Li Hang (snooker player)

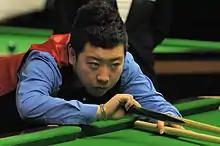
Li Hang at 2014 German Masters

Li beat Mark Joyce in his opening match of the 2013–14 season to reach the first round of the Wuxi Classic where he made three breaks over 50 to establish a 3–0 lead over world number three Judd Trump and went on to seal a 5–2 win, the best of his career so far. He was edged out 5–4 by compatriot Xiao Guodong in the following round. At the UK Championship, Li beat David Gilbert and Andrew Higginson both by 6–4 scorelines to face world number one Neil Robertson in the last 32. Li gave the Australian a competitive game but lost 6–3, with Robertson stating afterwards that Li was much better than his ranking suggested and that his safety play had particularly impressed him. Li also qualified for the German Masters and China Open but lost 5–3 to ranking event winners Barry Hawkins and Marco Fu. Li whitewashed former world champion Peter Ebdon at the Welsh Open, before being beaten 4–1 by Anthony Hamilton in the last 64. Li was ranked world number 85 at the end of the season.